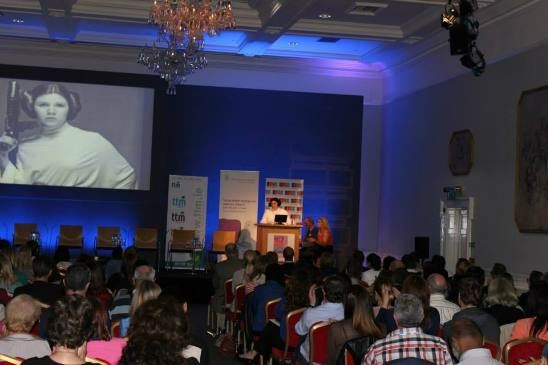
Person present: Yes